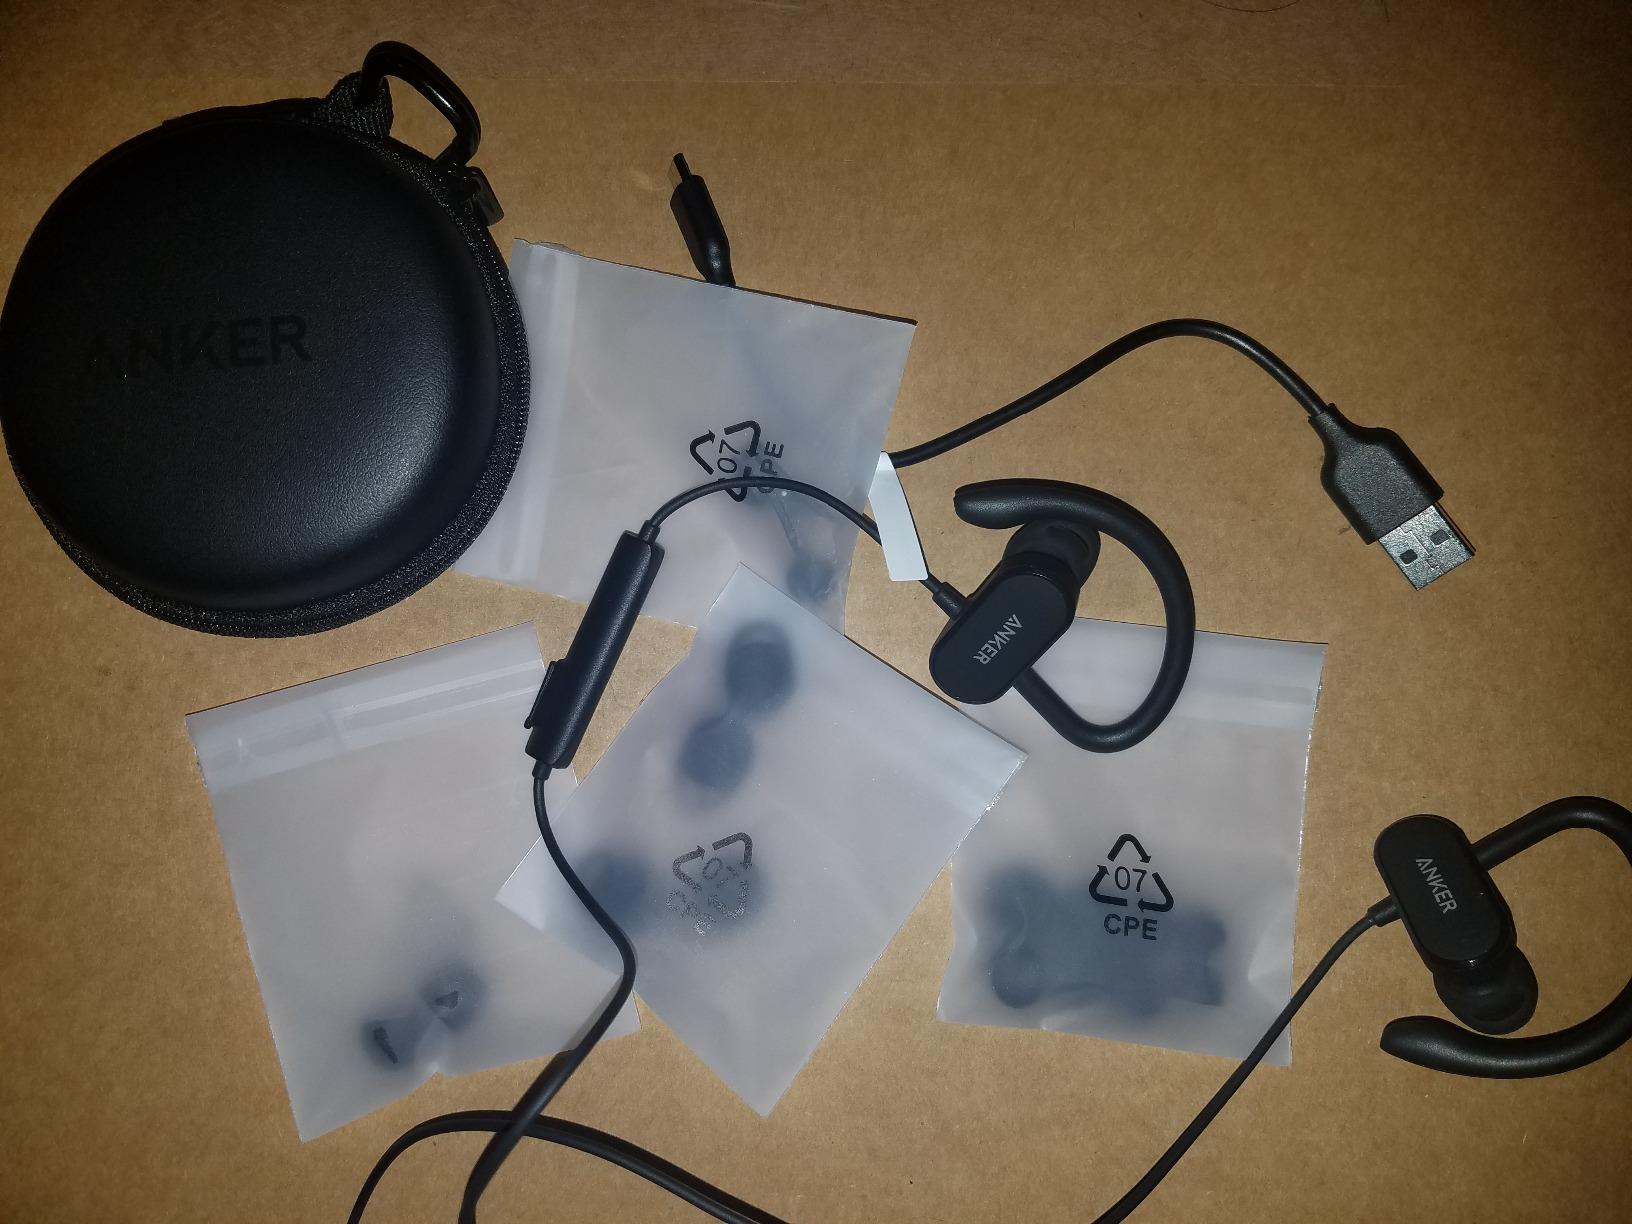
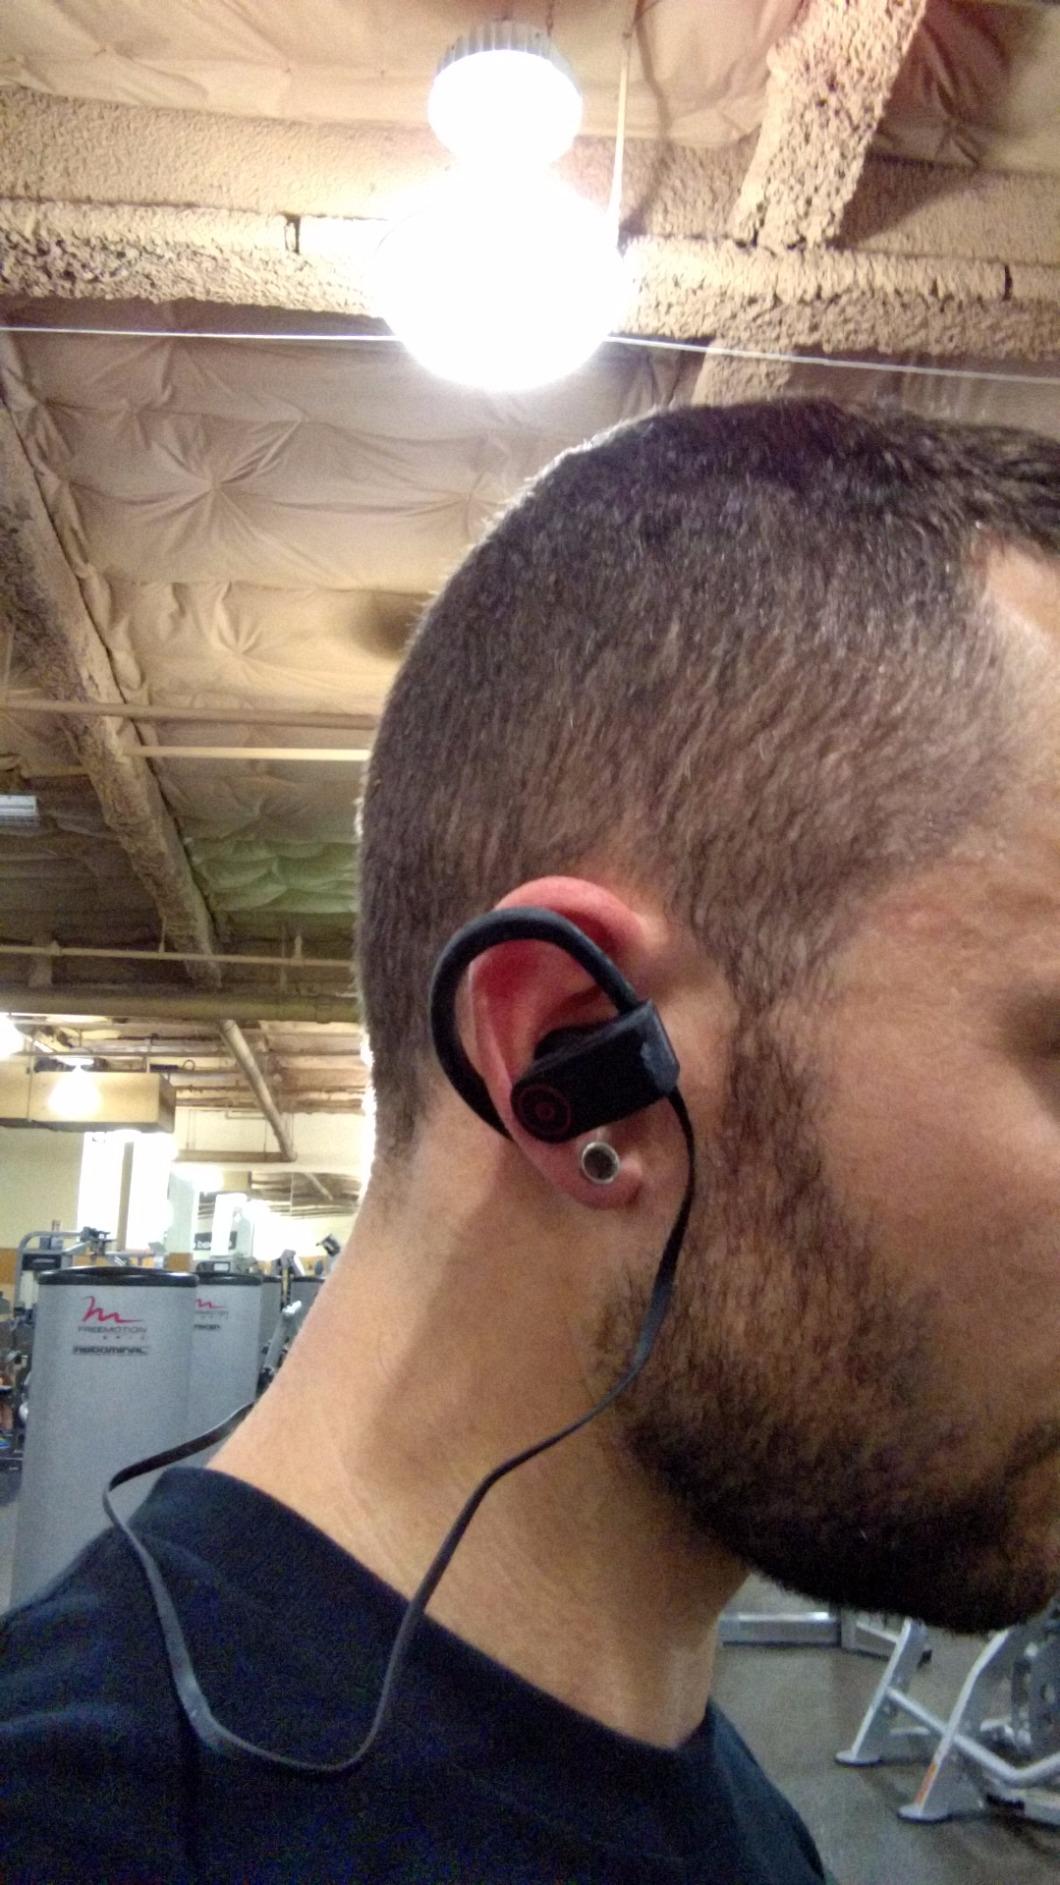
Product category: headphones
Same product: no